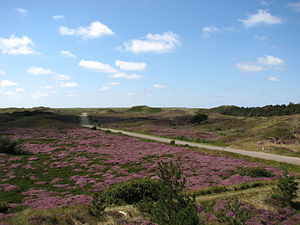
Texel / Historie / Landskab
Texel er en kommune og en ø på 162 km² med en befolkning på 13.547 i provinsen Noord Holland i Holland. Det er den største og mest folkerige af de vestfrisiske øer i Vadehavet. Øen ligger nord for Den Helder, nordøst for Noorderhaaks, også kendt som "Razende Bol" og sydvest for Vlieland.